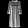
Label: Dress